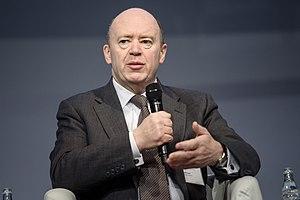
John Michael Cryan, né le 16 décembre 1960 à Sunderland au Royaume-Uni, est un homme d'affaires britannique.